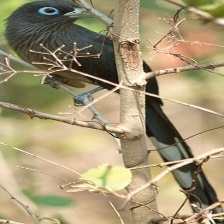
Species: BLUE MALKOHA
Scientific name: CEUTHMOCHARES AEREUS